Camino Real in New Mexico

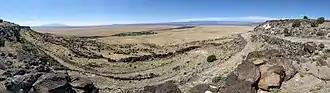
La Bajada Hill switchbacks, viewed from above on La Bajada Mesa, with La Bajada, New Mexico, in the valley of the Santa Fe River below

Camino Real–Jornada Lakes Section, near Engle, dates from 1598. It was listed on the National Register of Historic Places in 2011. It has also been denoted LA 71818.